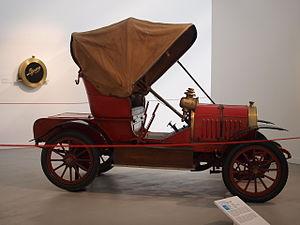
Fial, qui se traduit Usine Italienne d'Automobiles de Legnano, fut une entreprise qui fabriqua des moteurs marins et industriels à Legnano. En 1906, elle entra dans l'industrie automobile et fabriqua une voiture, la Legnano Type A 6/8 HP. La voiture avait un moteur deux cylindres de 1 135 cm³. Deux ans plus tard, en 1908, la société fut placée en liquidation après le dépôt du bilan et la faillite. En 1909, la société fut rachetée par Rosa & Ferrario et la production de voitures prit fin. Le modèle 6/8 fut le seul modèle jamais produit. La voiture Legnano est exposée au Museo Nazionale dell'Automobile de Turin.